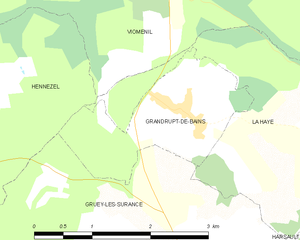
Carte des communes françaises Grandrupt-de-Bains
Grandrupt-de-Bains est une commune française située dans le département des Vosges en région Grand Est.